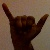
The image shows a hand gesture representing the letter 'Y' in Indian Sign Language.